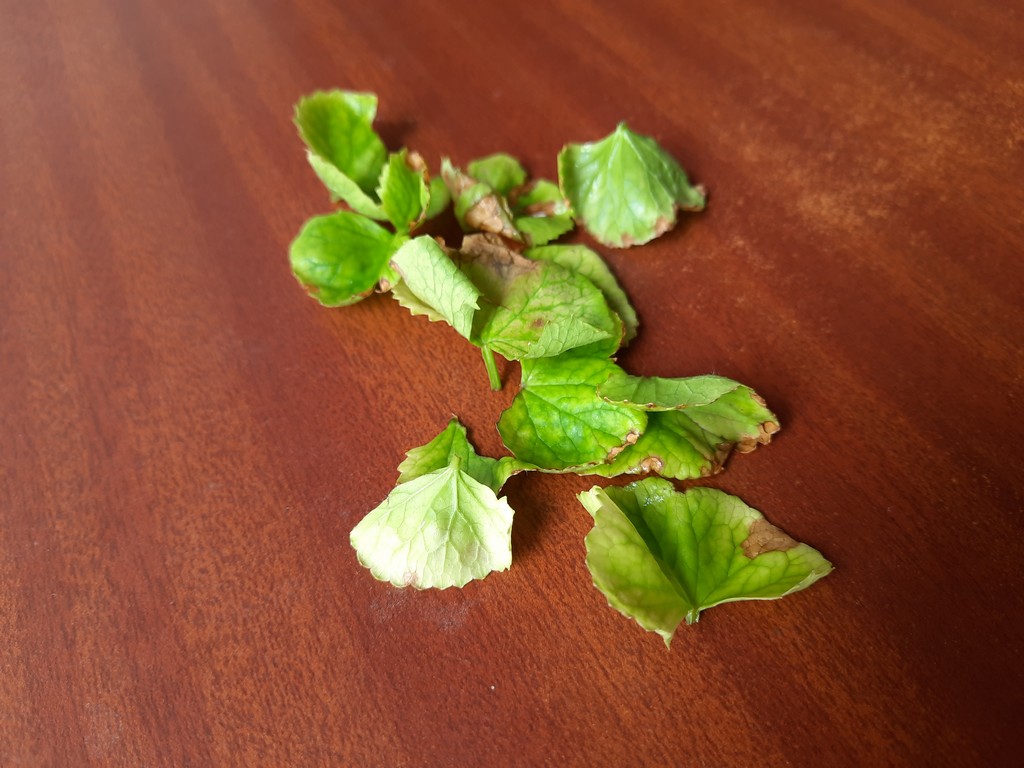
Label: Unhealthy